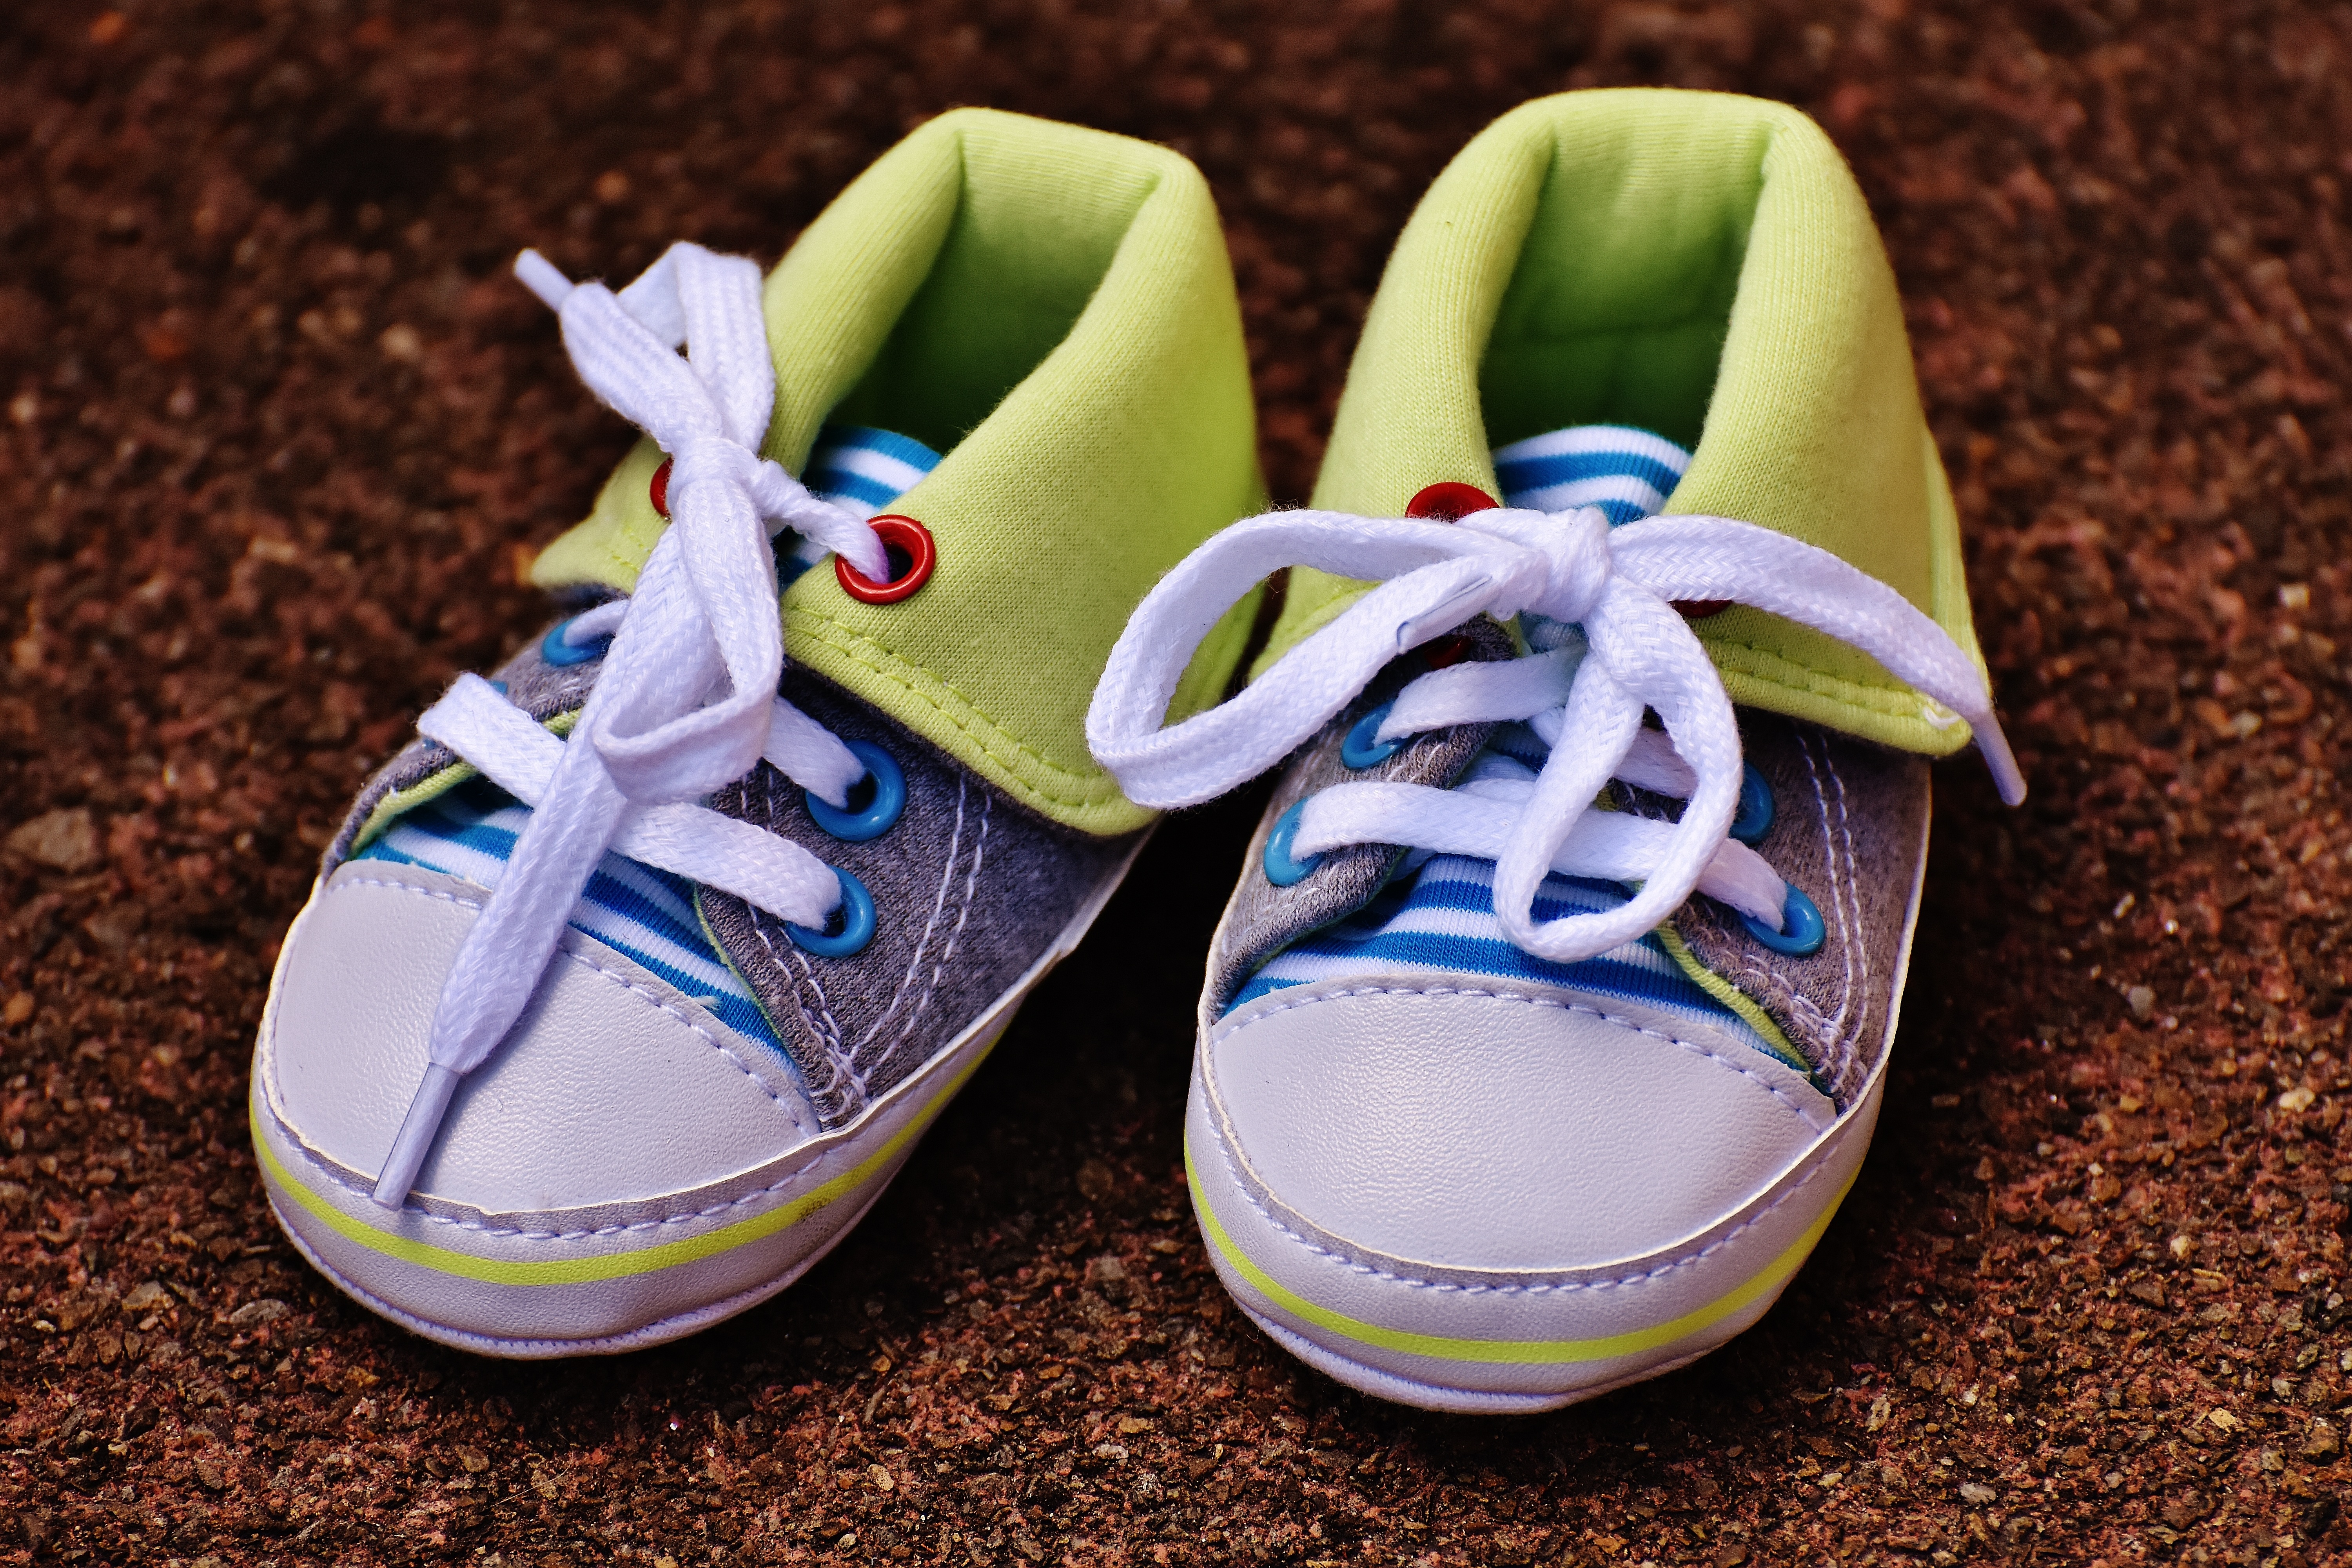
shoe, white, flower, cute, leg, spring, green, color, small, blue, yellow, baby, shoes, sneakers, footwear, charming, baby shoes, children's shoes, outdoor shoe